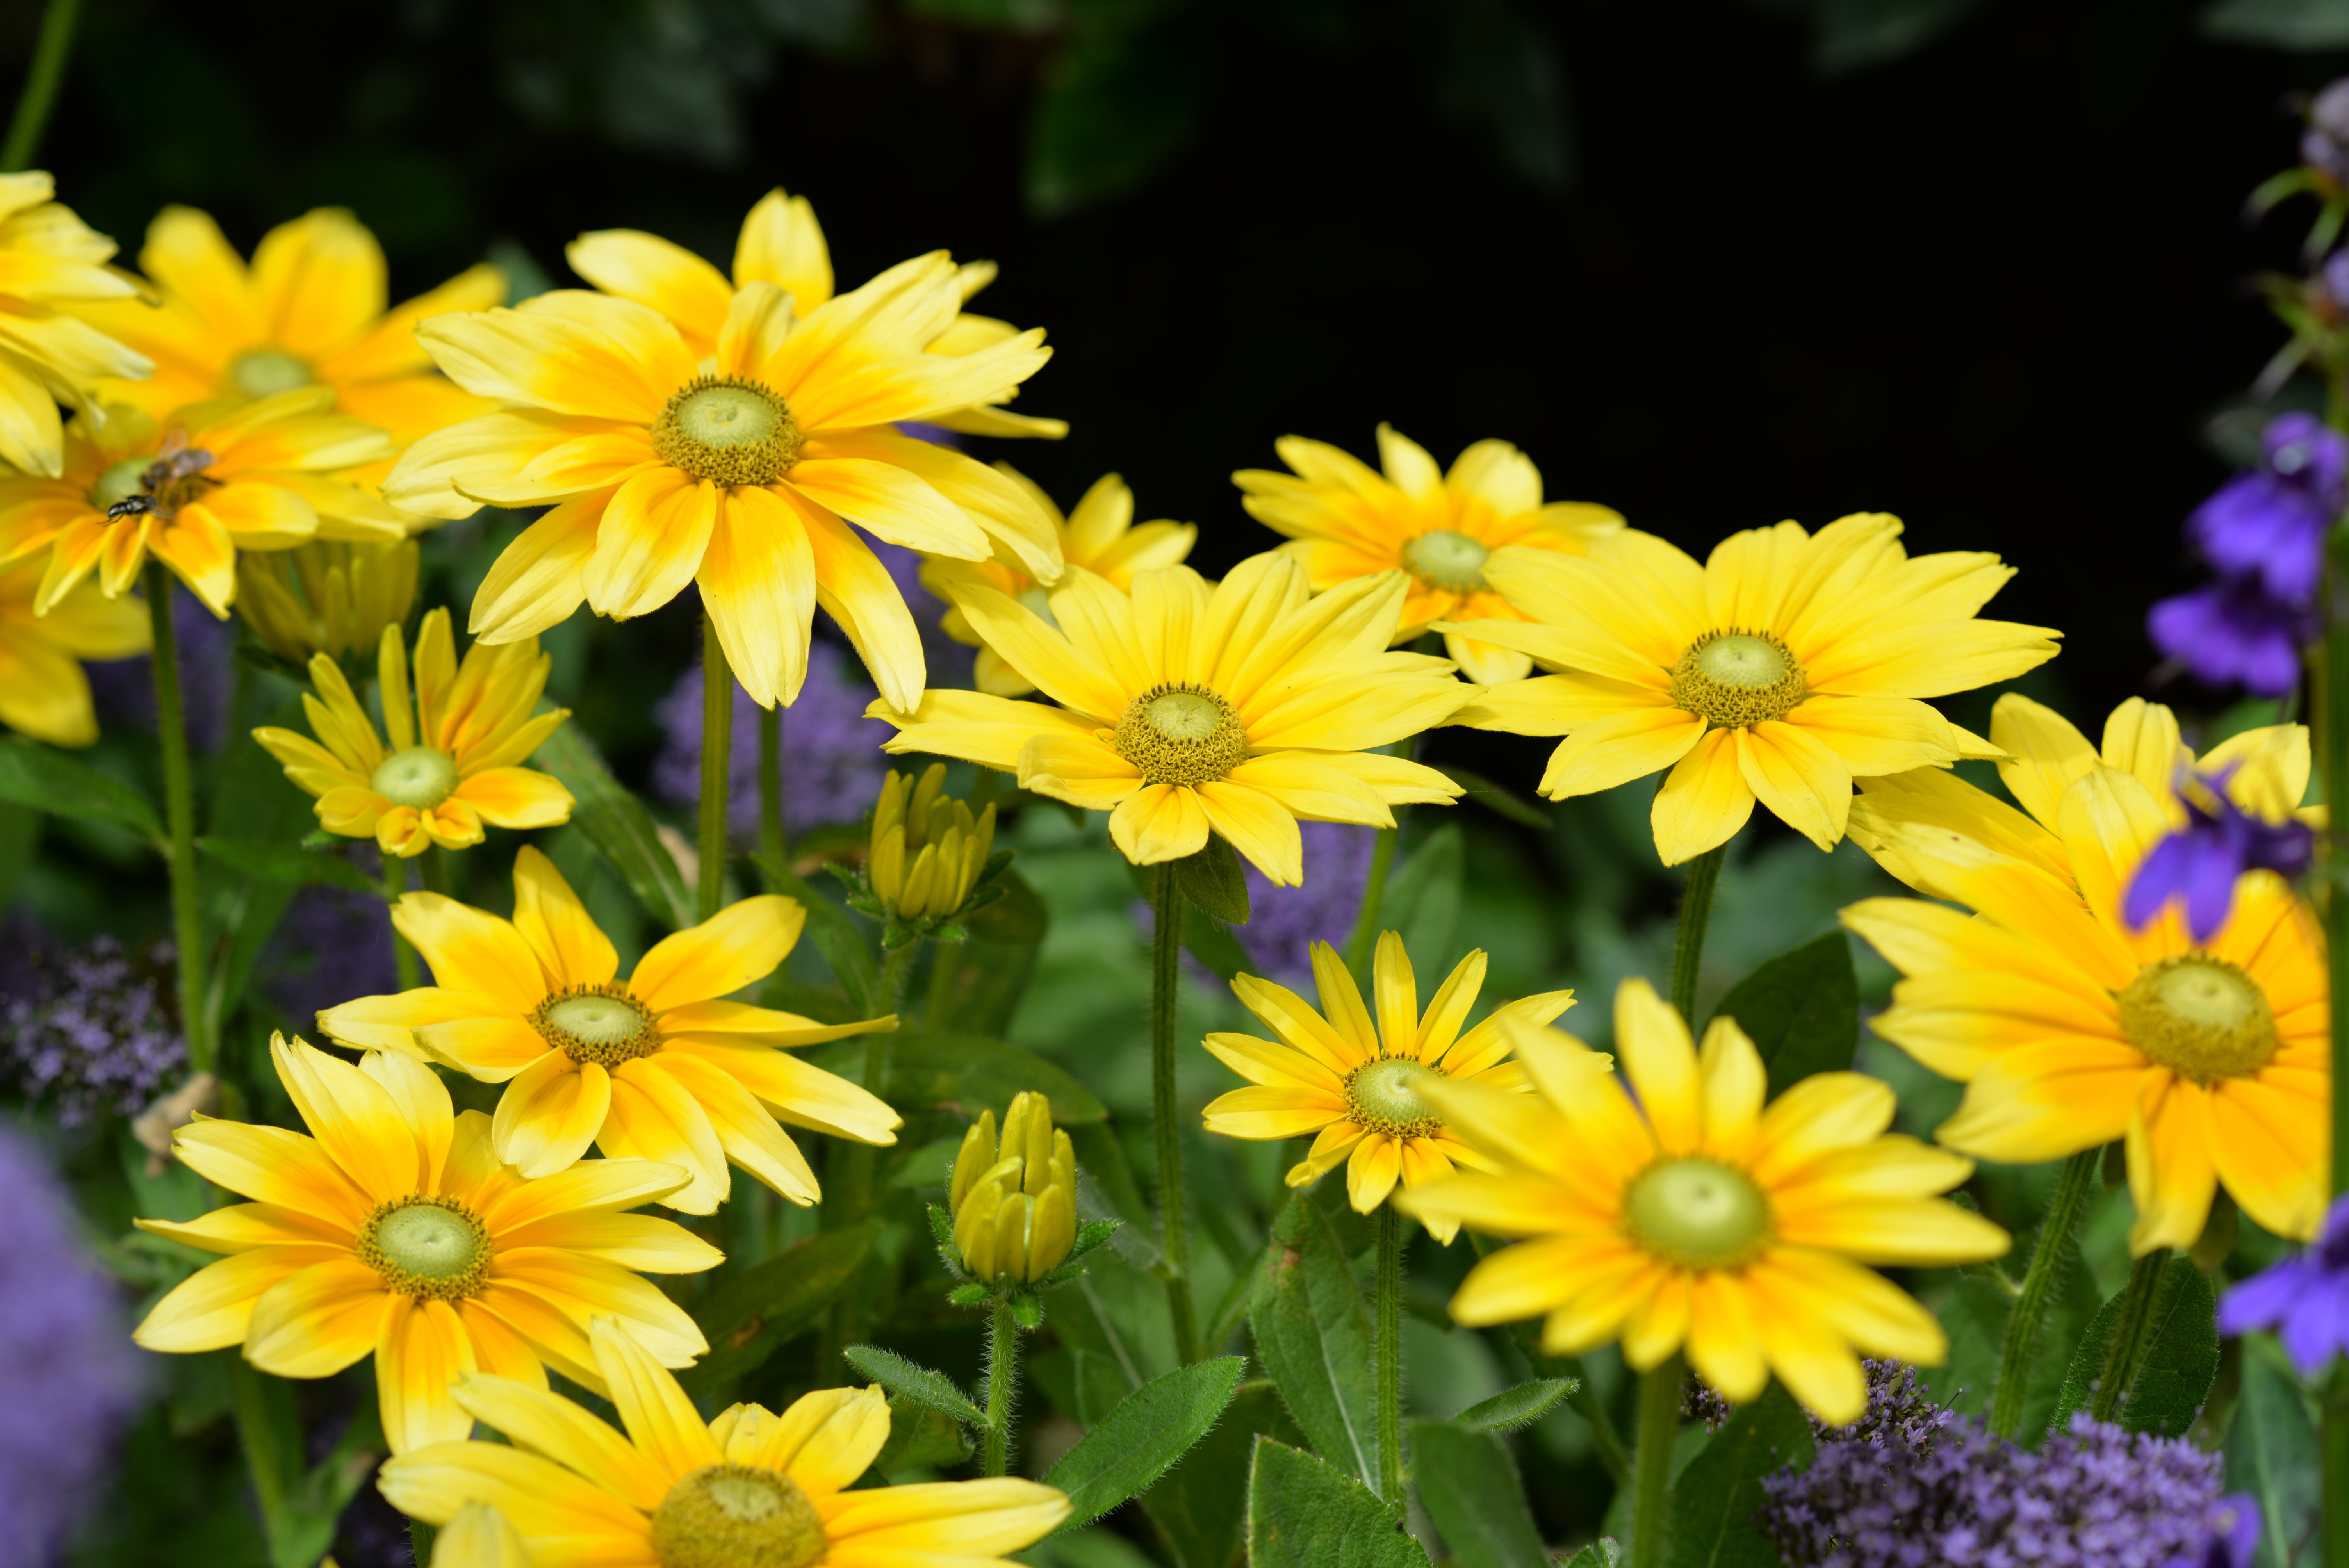
plant, meadow, flower, petal, daisy, herb, yellow, flora, wildflower, the nature of the, flowering plant, daisy family, oxeye daisy, annual plant, land plant, chamaemelum nobile, marguerite daisy